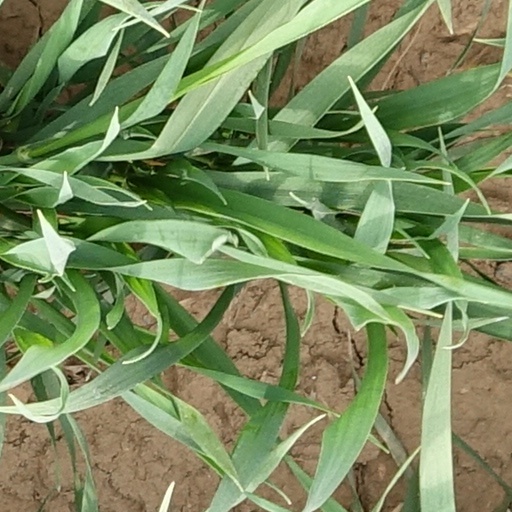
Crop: wheat